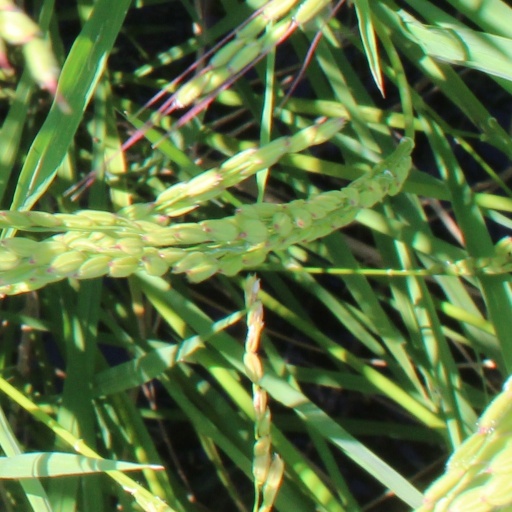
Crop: rice